Rolls-Royce Limited

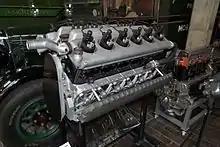
Experimental V12 sleeve-valve diesel engine designed for Rolls-Royce by Harry Ricardo 1930. In a car driven by George Eyston it held the diesel land speed record until 1950.

After the war, in 1946, Rolls-Royce and Bentley car production moved to Crewe where they began to assemble complete Rolls-Royce and Bentley cars with body pressings made by the Pressed Steel Company (see W. A. Robotham). Previously they had built only the chassis, leaving the bodies to specialist coach-builders. In 1939, Rolls-Royce brought one of the specialist coachbuilders completely in-house by buying the remaining capital of Park Ward Limited which, since 1936, in conjunction with Rolls-Royce had been building short production runs of all-metal saloon bodies on Bentley chassis.